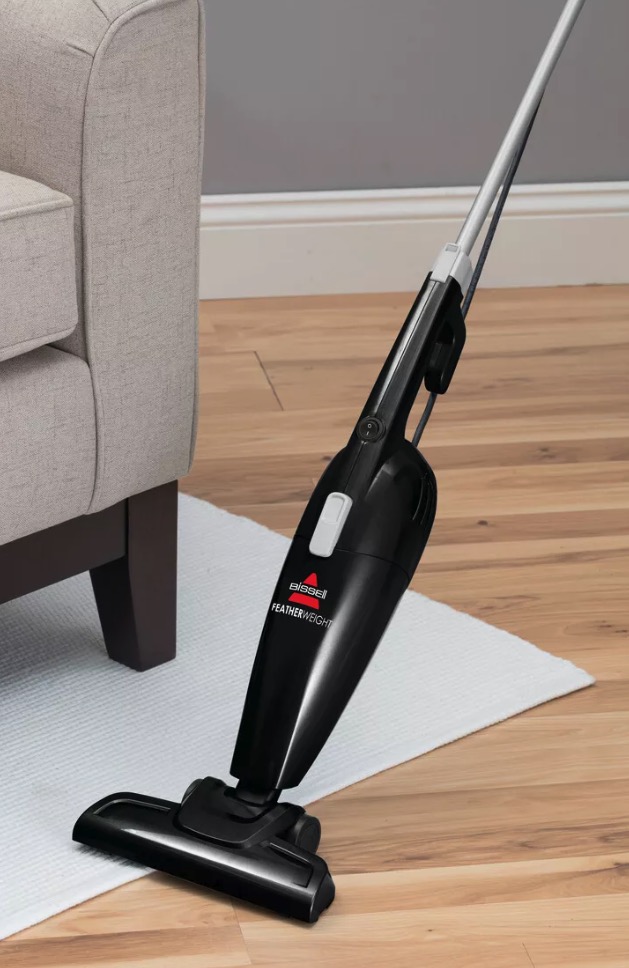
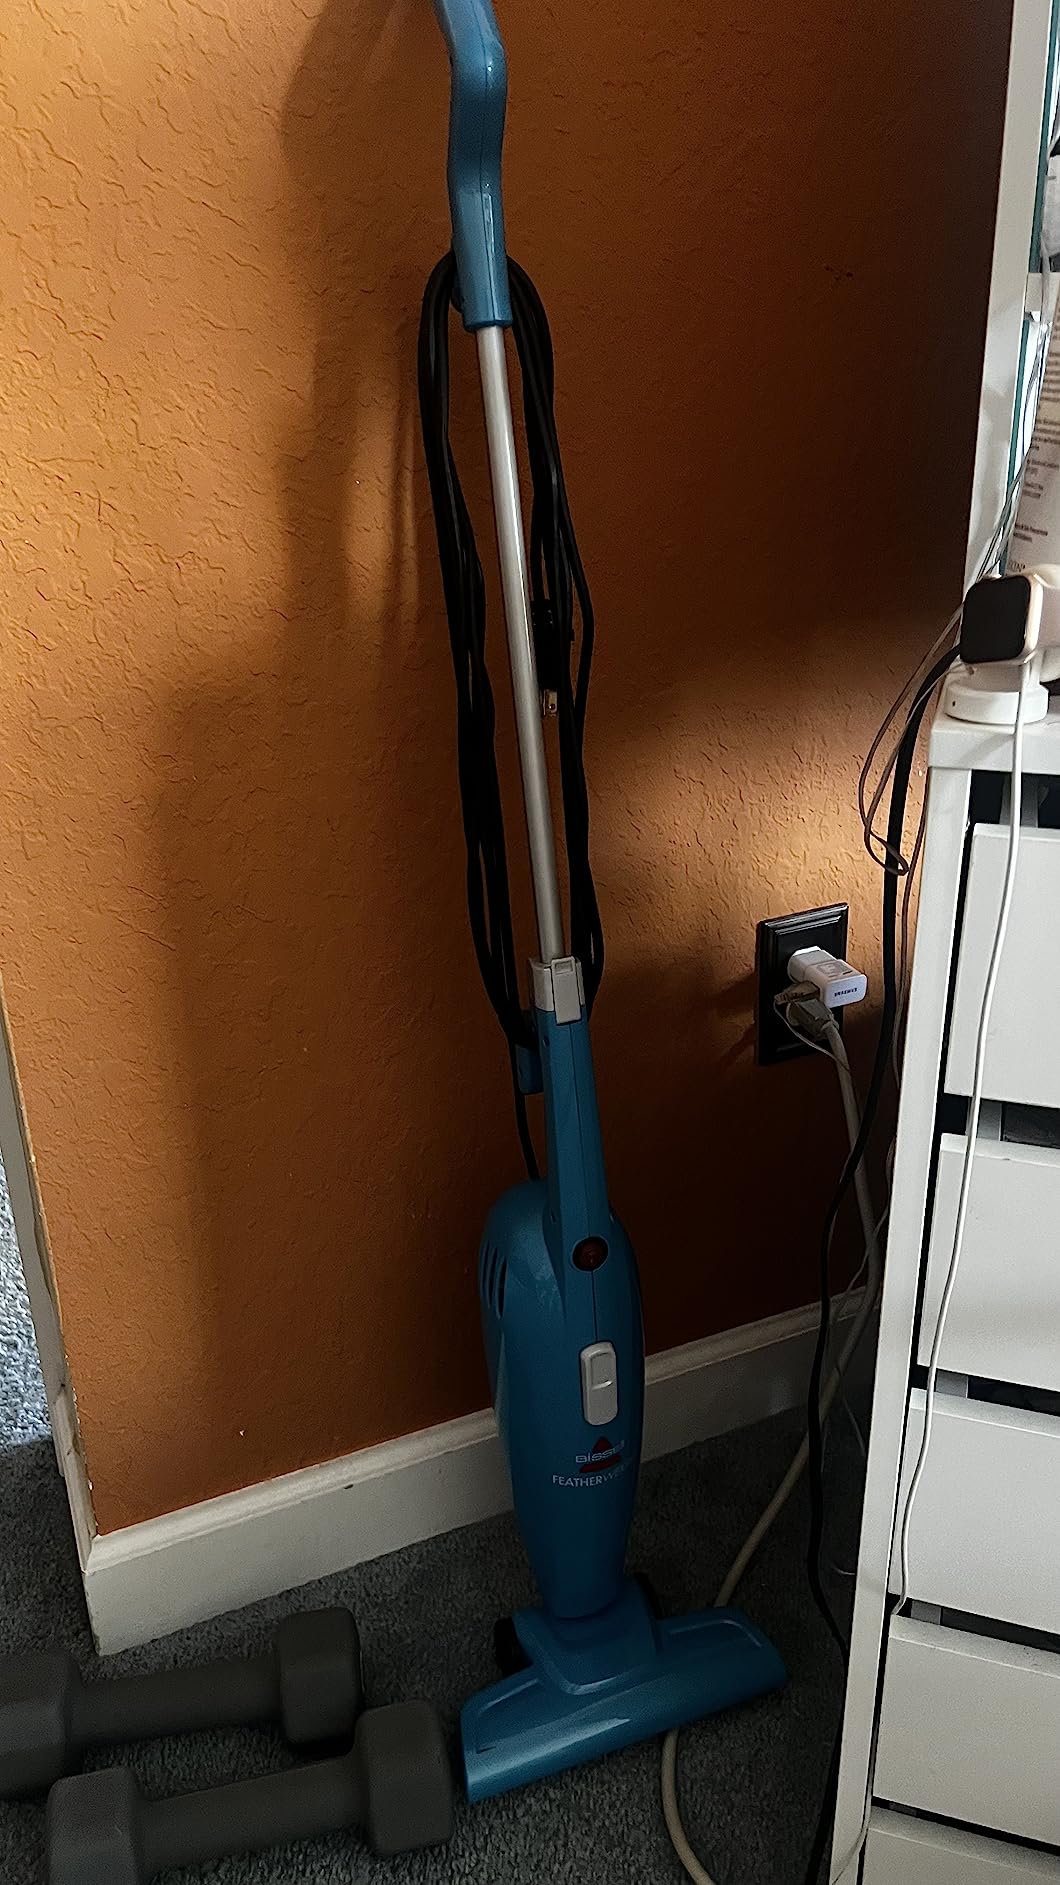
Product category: items_vacuum
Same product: no